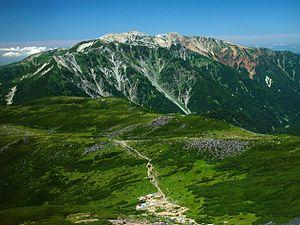
Le mont Yakushi est l'une des 100 montagnes célèbres du Japon, culminant à 2 926 m. Situé au sein des monts Hida dans la préfecture de Toyama, il est spécifié comme parc national de Chūbu-Sangaku le 4 décembre 1934.